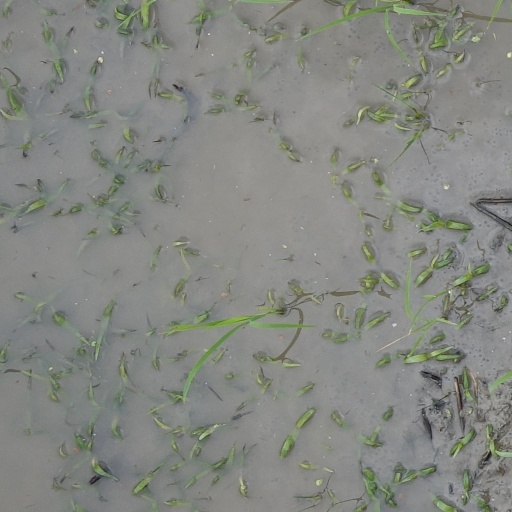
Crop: rice